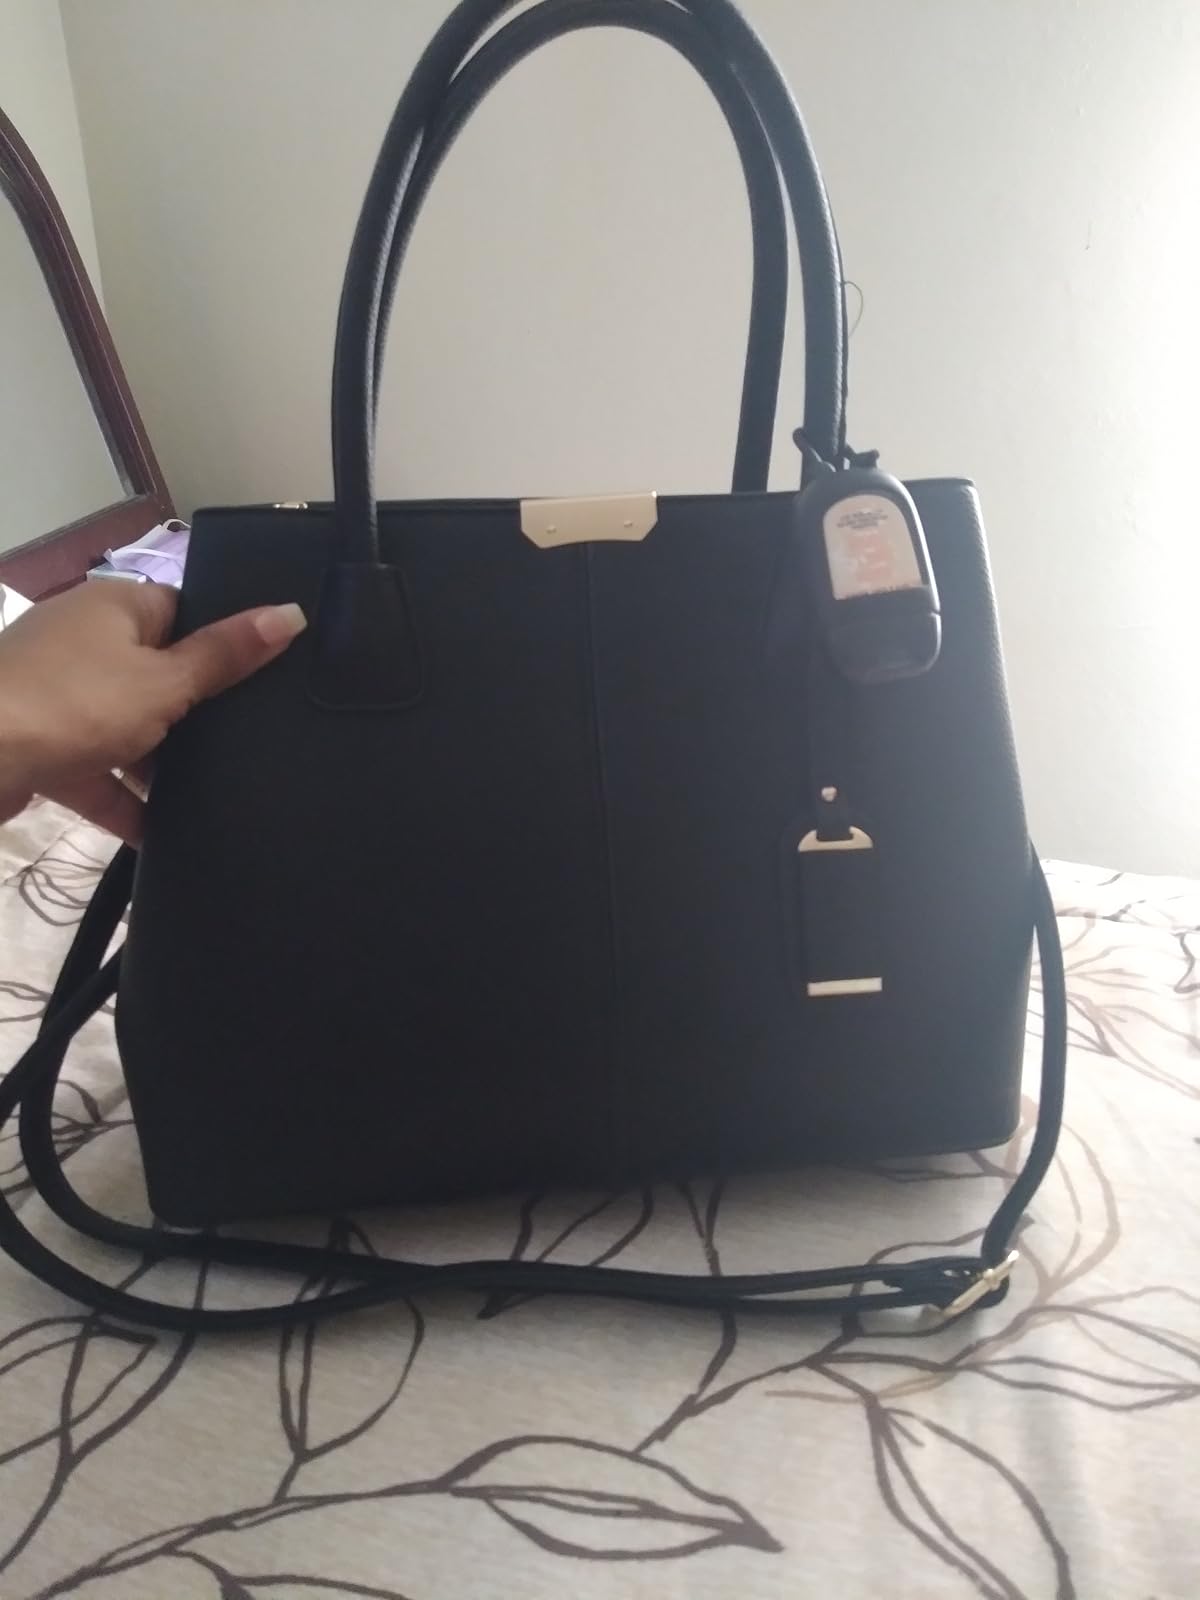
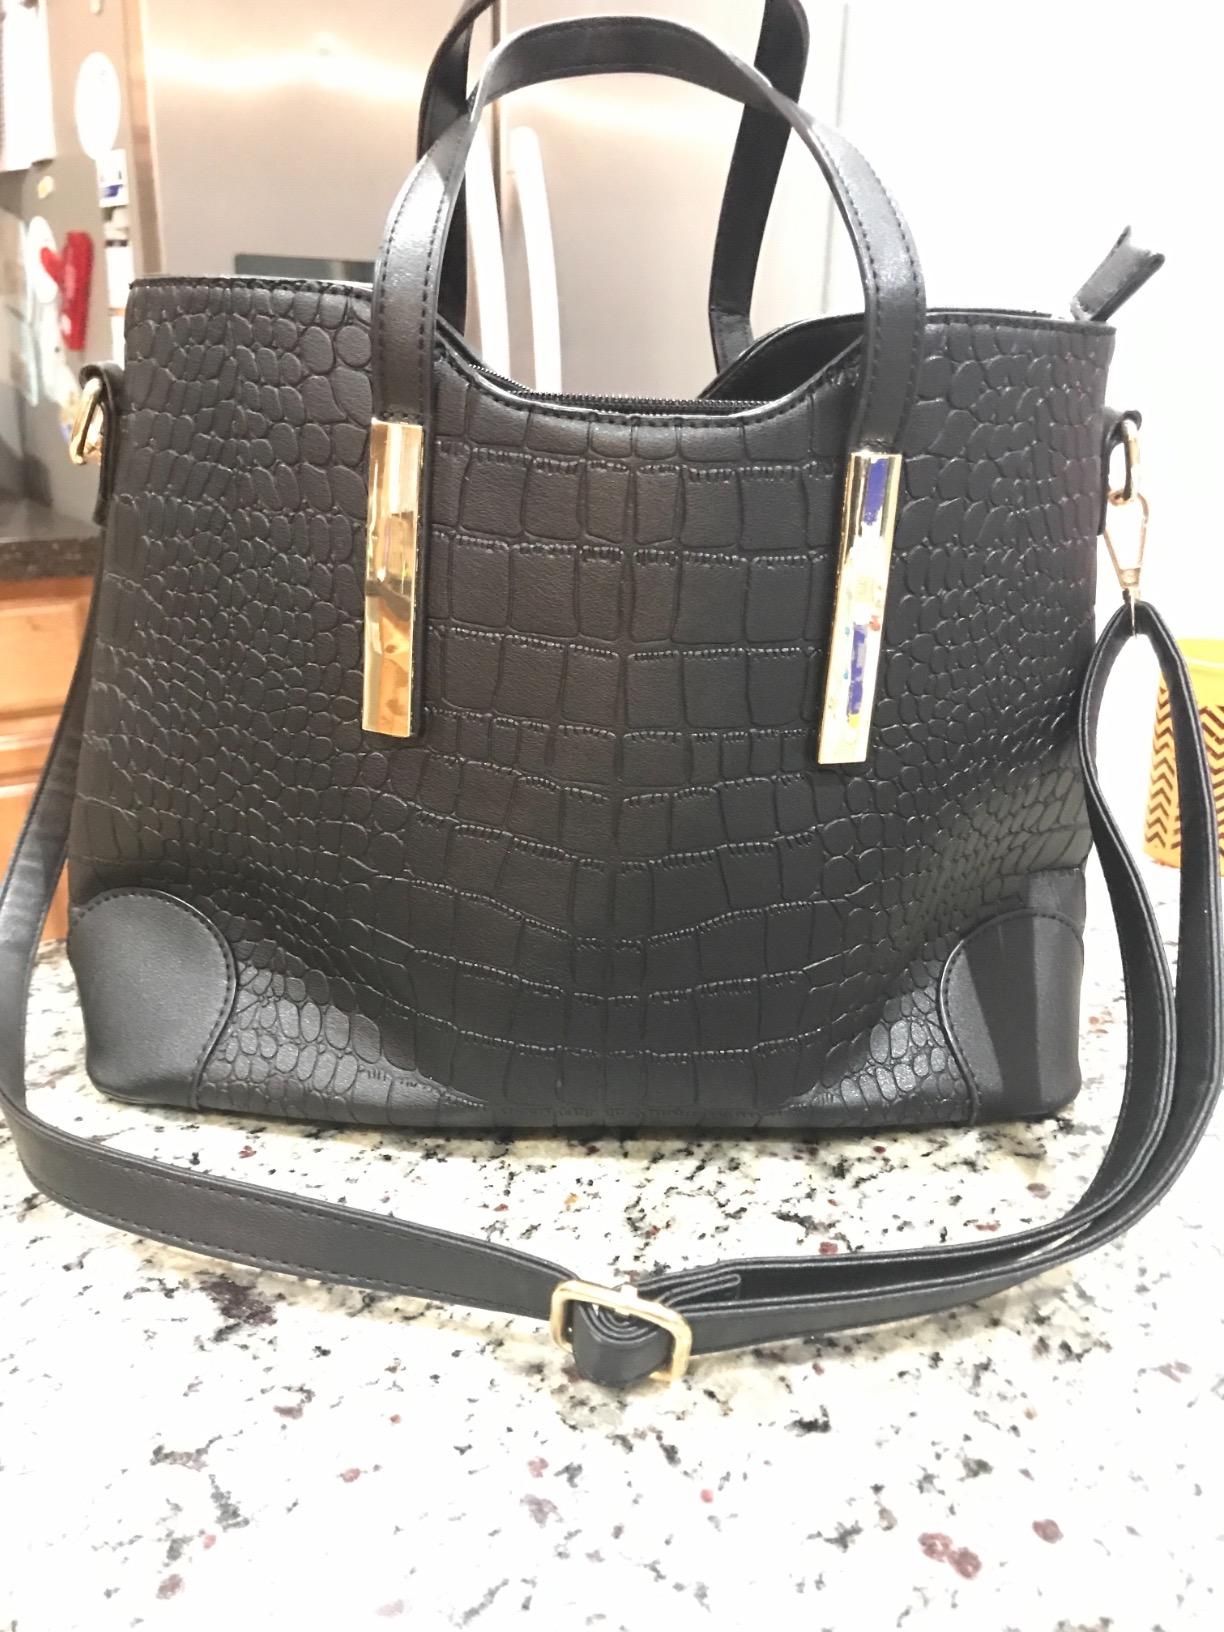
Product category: accessories_handbag
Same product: no